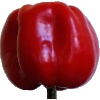
Label: Pepper Red 1